Jon Larsen (Danish musician)

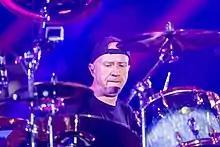
Larsen at Rock am Ring 2016

Jon Larsen (born 13 July 1970) is a Danish musician, best known as the drummer for the rock band Volbeat. Larsen joined Volbeat after playing drums for several other bands. The Volbeat band was established by Michael Poulsen in October 2001 and was based on his former group, Dominus. Poulsen mobilized various musicians for the group, including Thomas Bredahl, Anders Kjolholm, and Jon Larsen. Volbeat’s success grew gradually, as they gained fame internationally, mainly in Europe and America. Larsen has described the Volbeat brand of music as a fusion of genres, with a dynamic beat that fuses elements of rock and roll with heavy metal. He has also explained that the band’s choice of music is not restricted to a particular genre. In interviews, Larsen has said that their music is based on real-life experiences and is their artistic interpretation of everyday life stories.